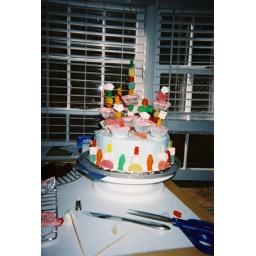
Cake as outsider art; first prize (in a field of three) in a cake decorating contest.